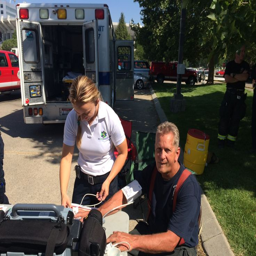
check out this shot from our training exercise today , doing what we do !